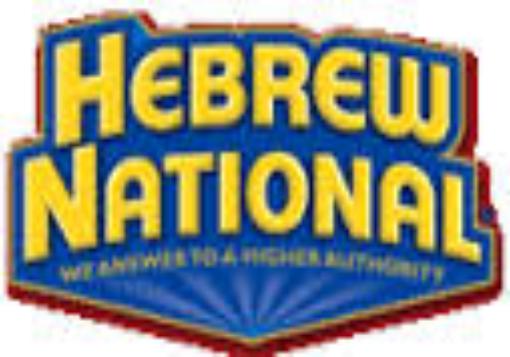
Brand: Hebrew National
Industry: Food